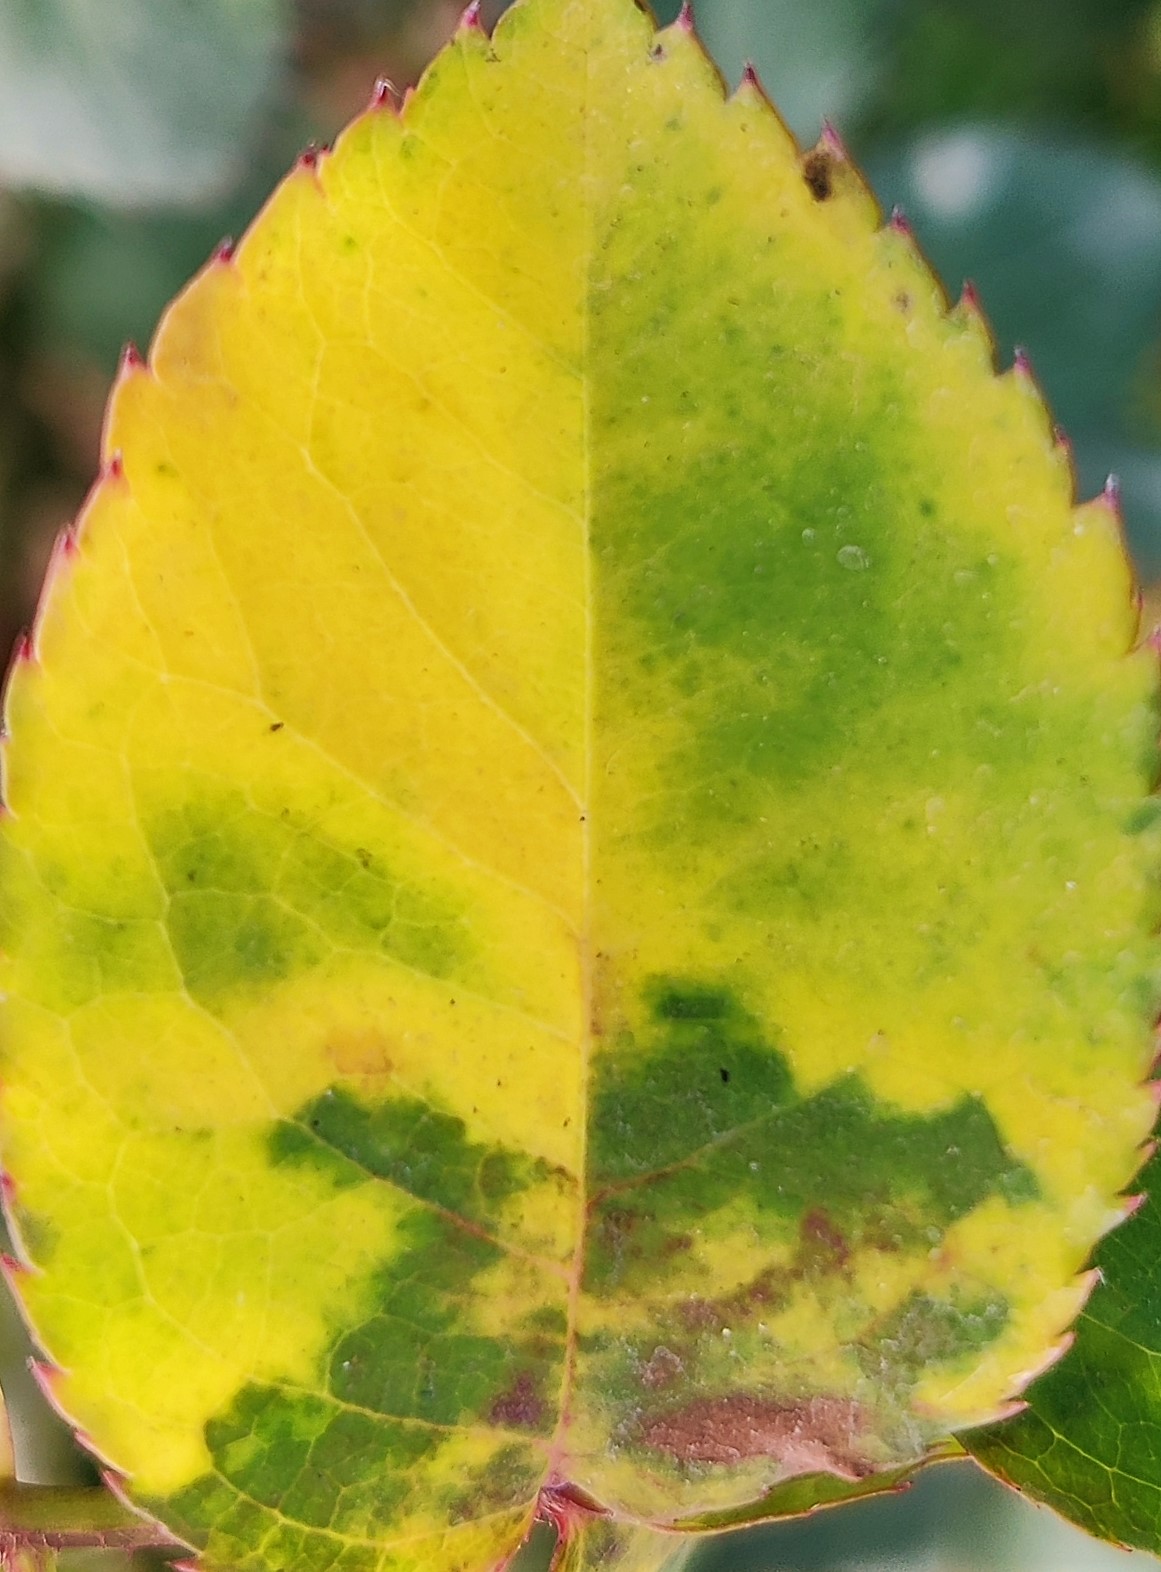
Label: Downy Mildew